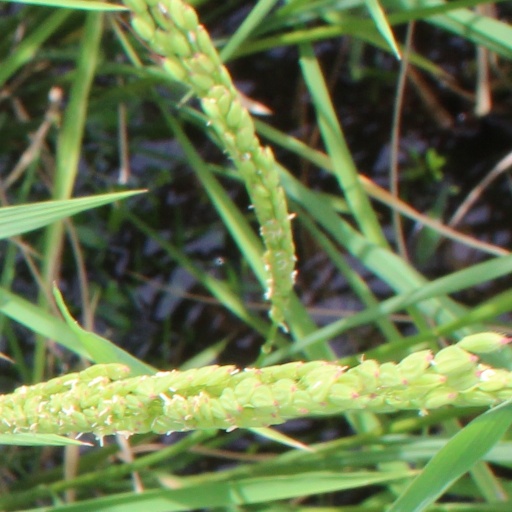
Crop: rice